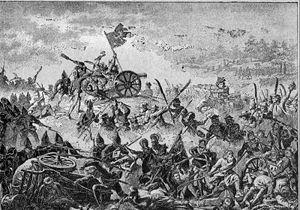
La Bataille de Racławice, une des premières lors de l'insurrection polonaise menée par Kościuszko contre la Russie impériale, s'est déroulée le 4 avril 1794 près du village de Racławice dans la Voïvodie de Petite-Pologne.